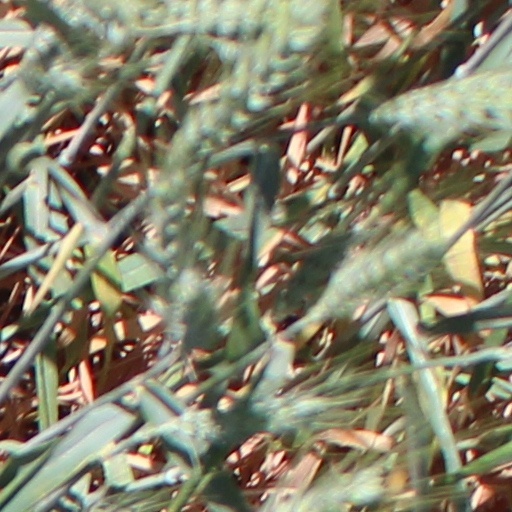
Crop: wheat